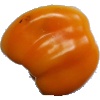
Label: Pepper Yellow 1